Bajreshwari Mata Temple, Kangra

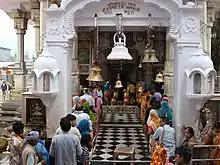
Main entrance of the temple

The Vajreshwari Devi Temple, also known as Brajeshwari Devi Temple, Bajreshwari Mata Temple, or Kangra Devi Temple, is a prominent Hindu temple in Kangra district, Himachal Pradesh, India. It is dedicated to Goddess Durga in her fierce form as Vajreshwari